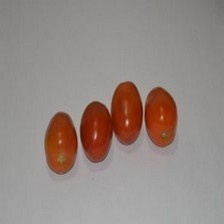
Label: tomato